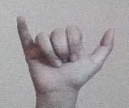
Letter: ya